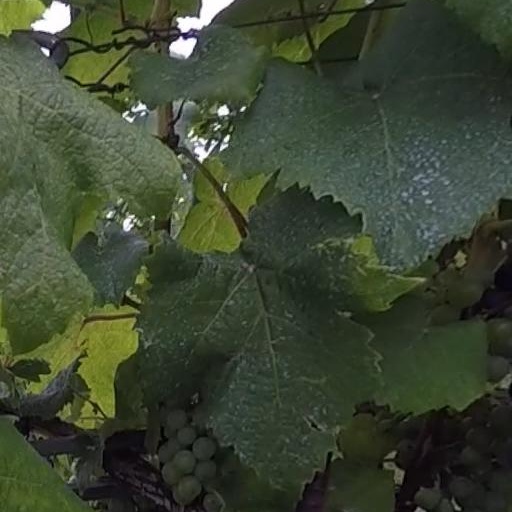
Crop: grape